Jacob Needleman

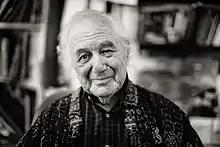
Needleman in 2018

Jacob Needleman (October 6, 1934November 28, 2022) was an American philosopher, author, and religious scholar.